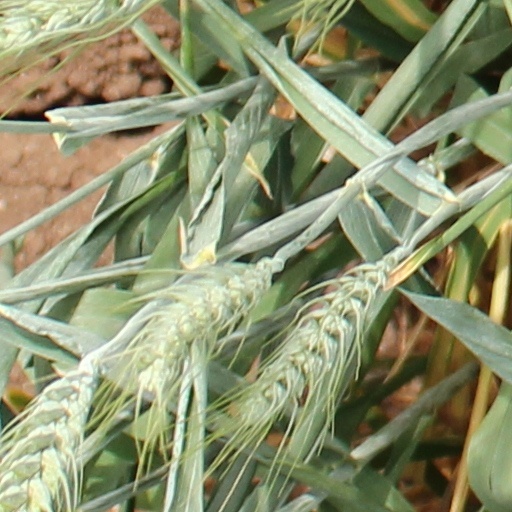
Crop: wheat